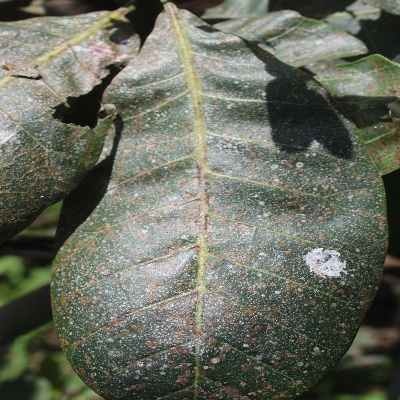
Crop: Cashew
Condition: red rust